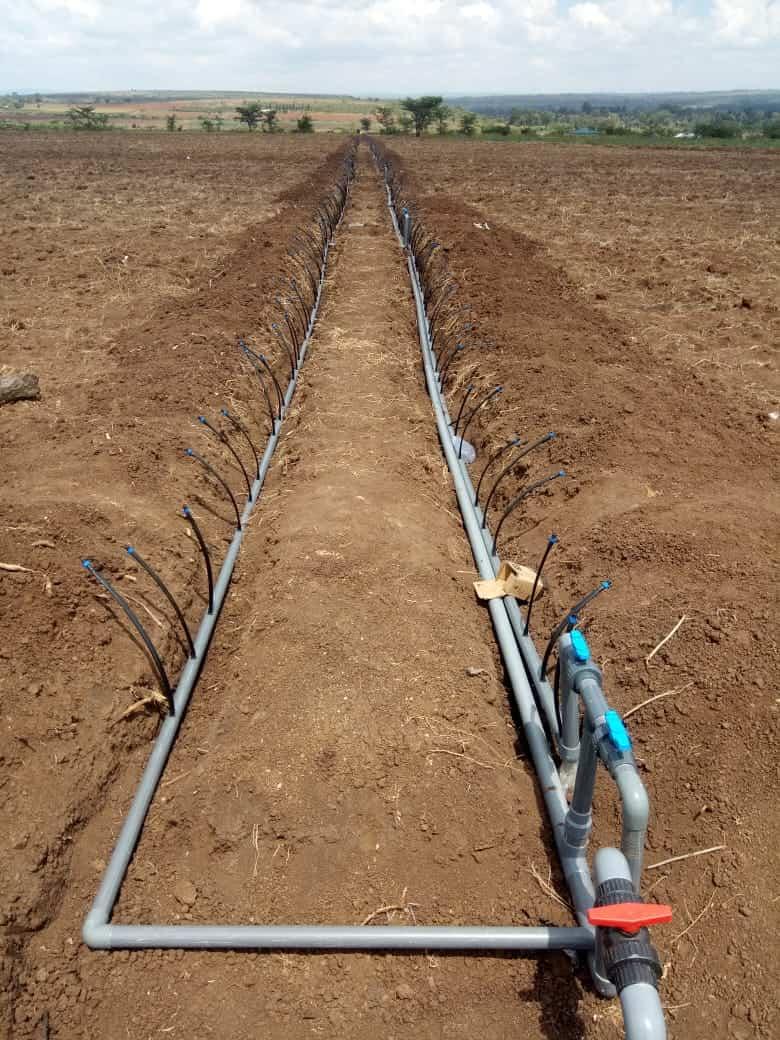
Eneo maalumu lenye udongo wenye rangi nyeusi wenye kuashiria rutuba, palipochimbwa mitaro iliyopitishwa mabomba, likiakisi kuwa ni eneo la shamba linalotumia mabomba hayo kama mfumo wa umwagiliaji.